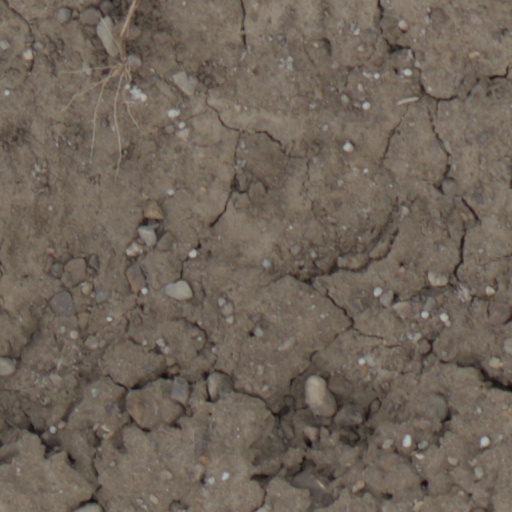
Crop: wheat